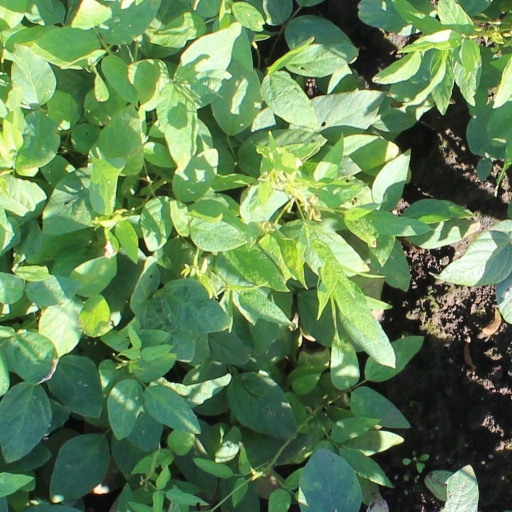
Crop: soybean